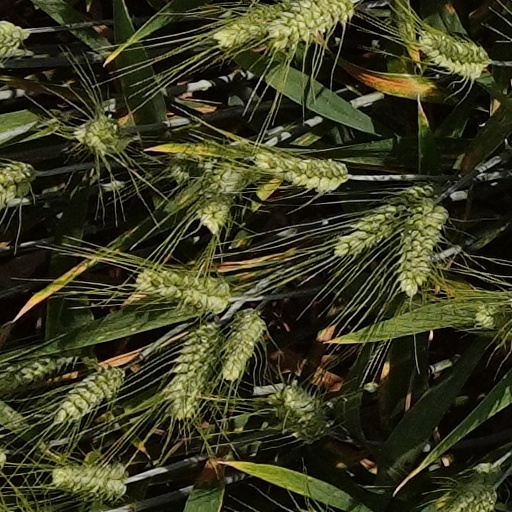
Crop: wheat